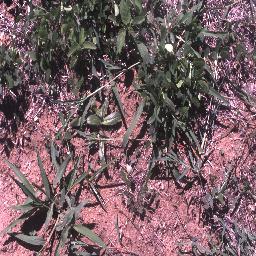
Label: negative